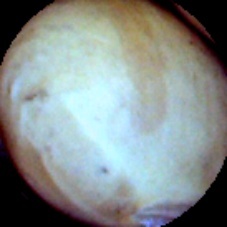
Label: Intact